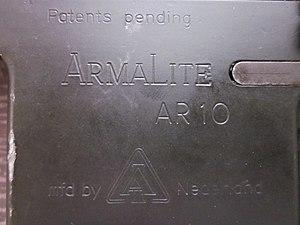
photo AR10